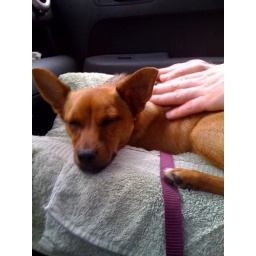
Arthur got a seat in First Class on the way home from Point Isabel.